Fernando Claudín

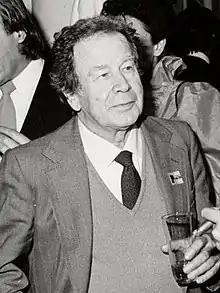
Fernando Claudín in 1983

Fernando Claudín Pontes (24 August 1913 – 16 May 1990) was a Spanish communist ideologist and historian best known for his two volume study "The Communist Movement: From Comintern to Cominform".